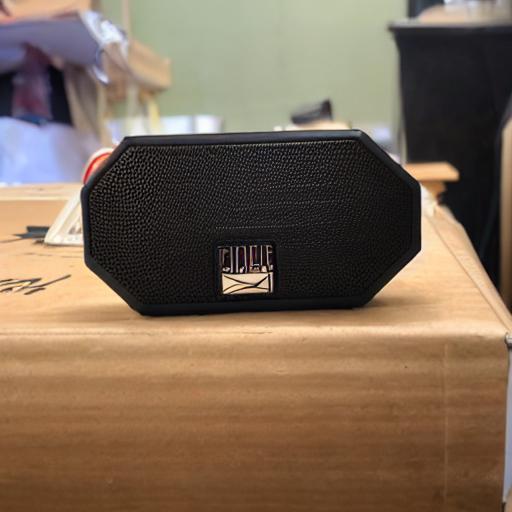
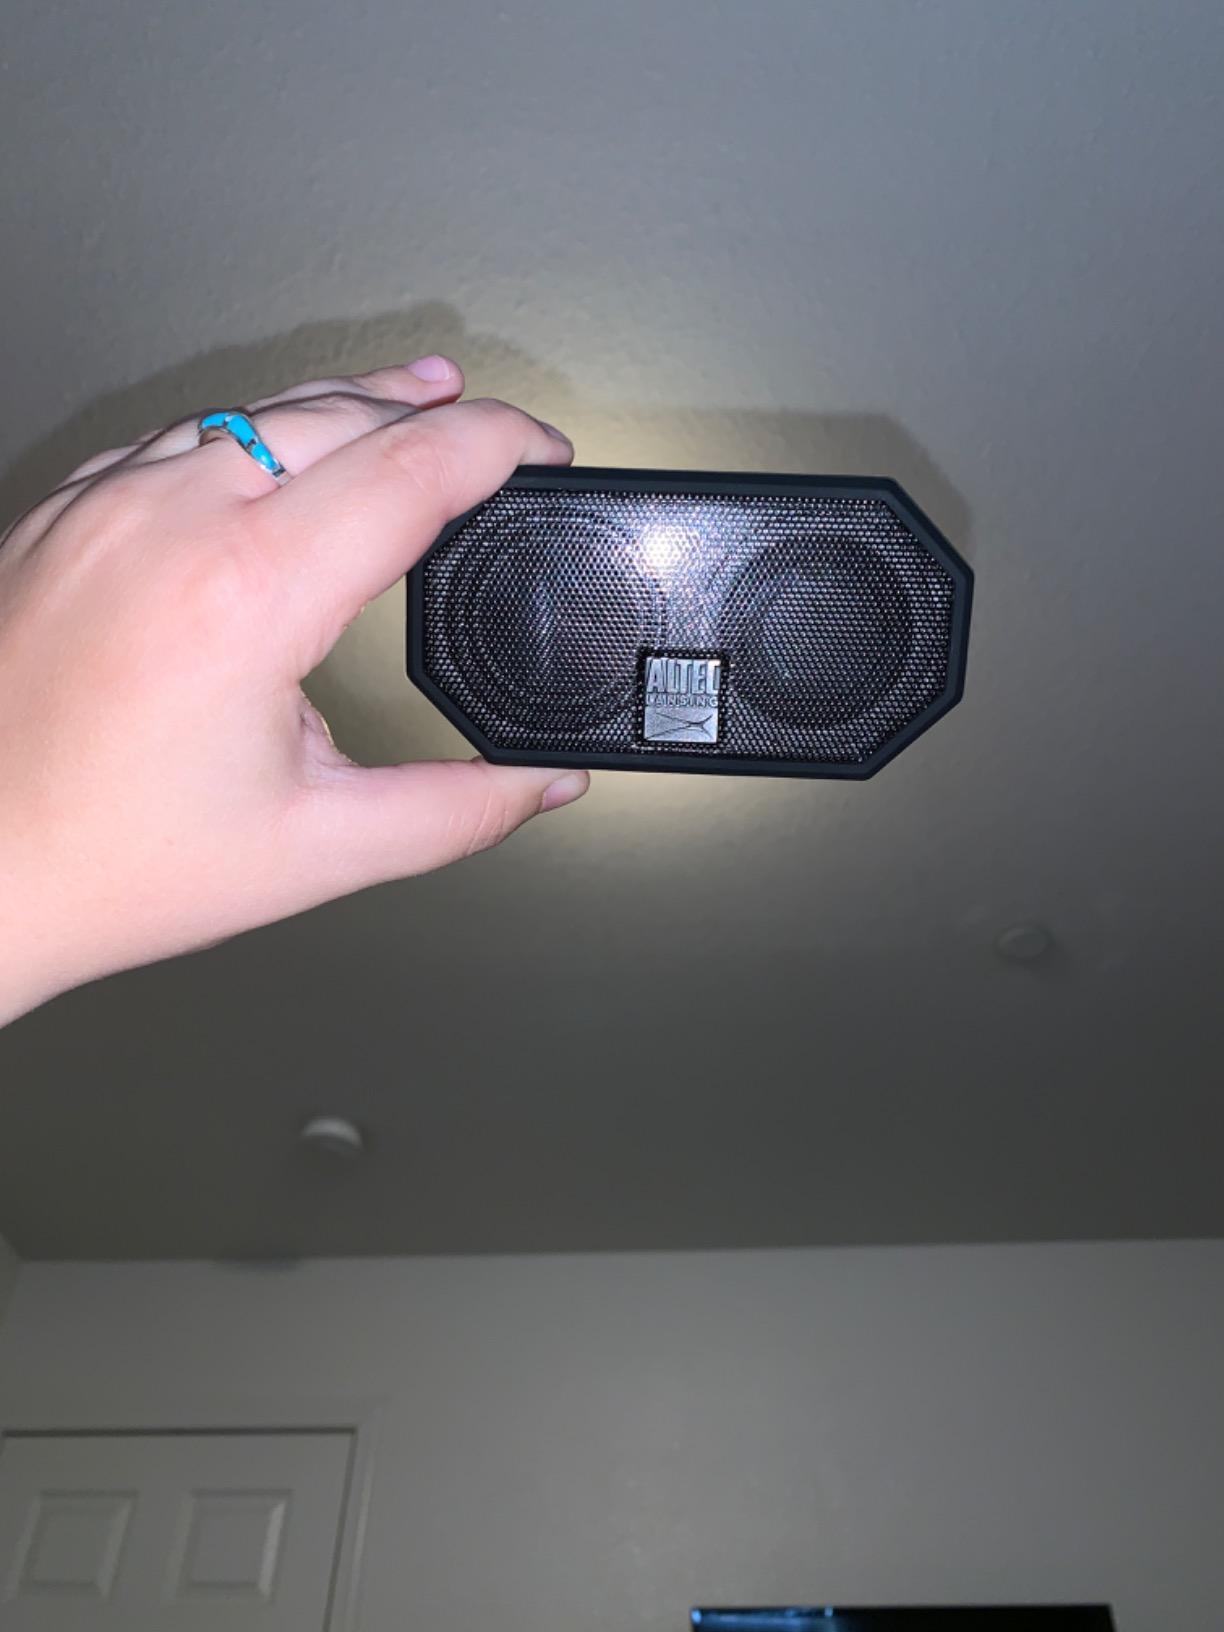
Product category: speaker
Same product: no